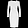
Label: Dress